Kōon-ji (Kaizuka)

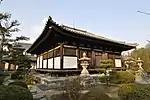
The Kannon Hall of Kōon-ji, a National Treasure of Japan

Kōon-ji (孝恩寺) is a Jōdo-shū Buddhist temple in Kaizuka, Osaka, Japan.